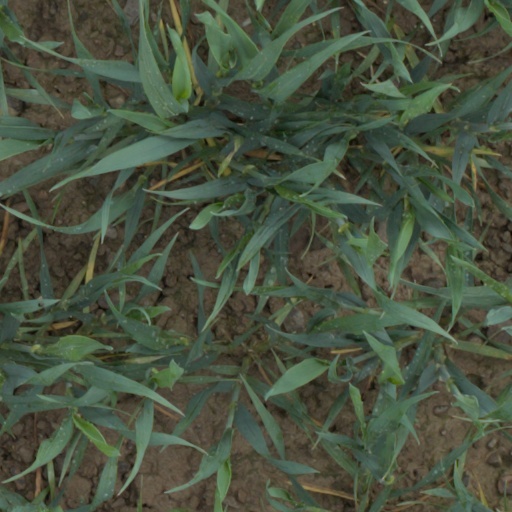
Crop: wheat